Death of Whitney Houston

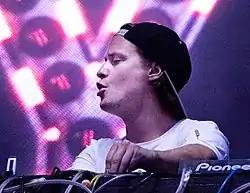
A 2019 remake of "Higher Love" by Norwegian DJ Kygo, featuring Houston's vocals, reached the top 10 in several countries, including number-two on the UK Singles Chart.

In 2019, Houston and Kygo's version of "Higher Love" was released as a single. It reached number two on the UK Singles Chart and reached the top 10 in several countries. "Higher Love" was nominated at the 2020 Billboard Music Awards for "Top Dance/Electronic Song of the Year", the 2020 iHeartRadio Music Awards for "Dance Song of the Year" and "Best Remix". It was certified multi-platinum in the United States, Australia, Canada, Poland and the United Kingdom. The song was also a platinum hit in Denmark, Switzerland, Belgium, and Spain.